São Félix Hill

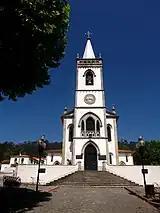
Senhora da Saúde Shrine. Our Lady of Good Health and Saint Félix are venerated in the hill.

The hill is of ancient cult to the people of Póvoa de Varzim, especially the fishermen, as it was used as a reference from the sea. It is one of the sacred hills of Northern Portugal, "sacro-monte" in Portuguese. It has several temples: Senhora da Saúde chapel, Senhora da Saúde Sanctuary, the small São Félix Chapel, 12 sideway shrines, and the main São Félix Chapel in the top of the hill. While Senhora da Saúde temples are located in the base, the ones from São Félix are located higher in the hill.